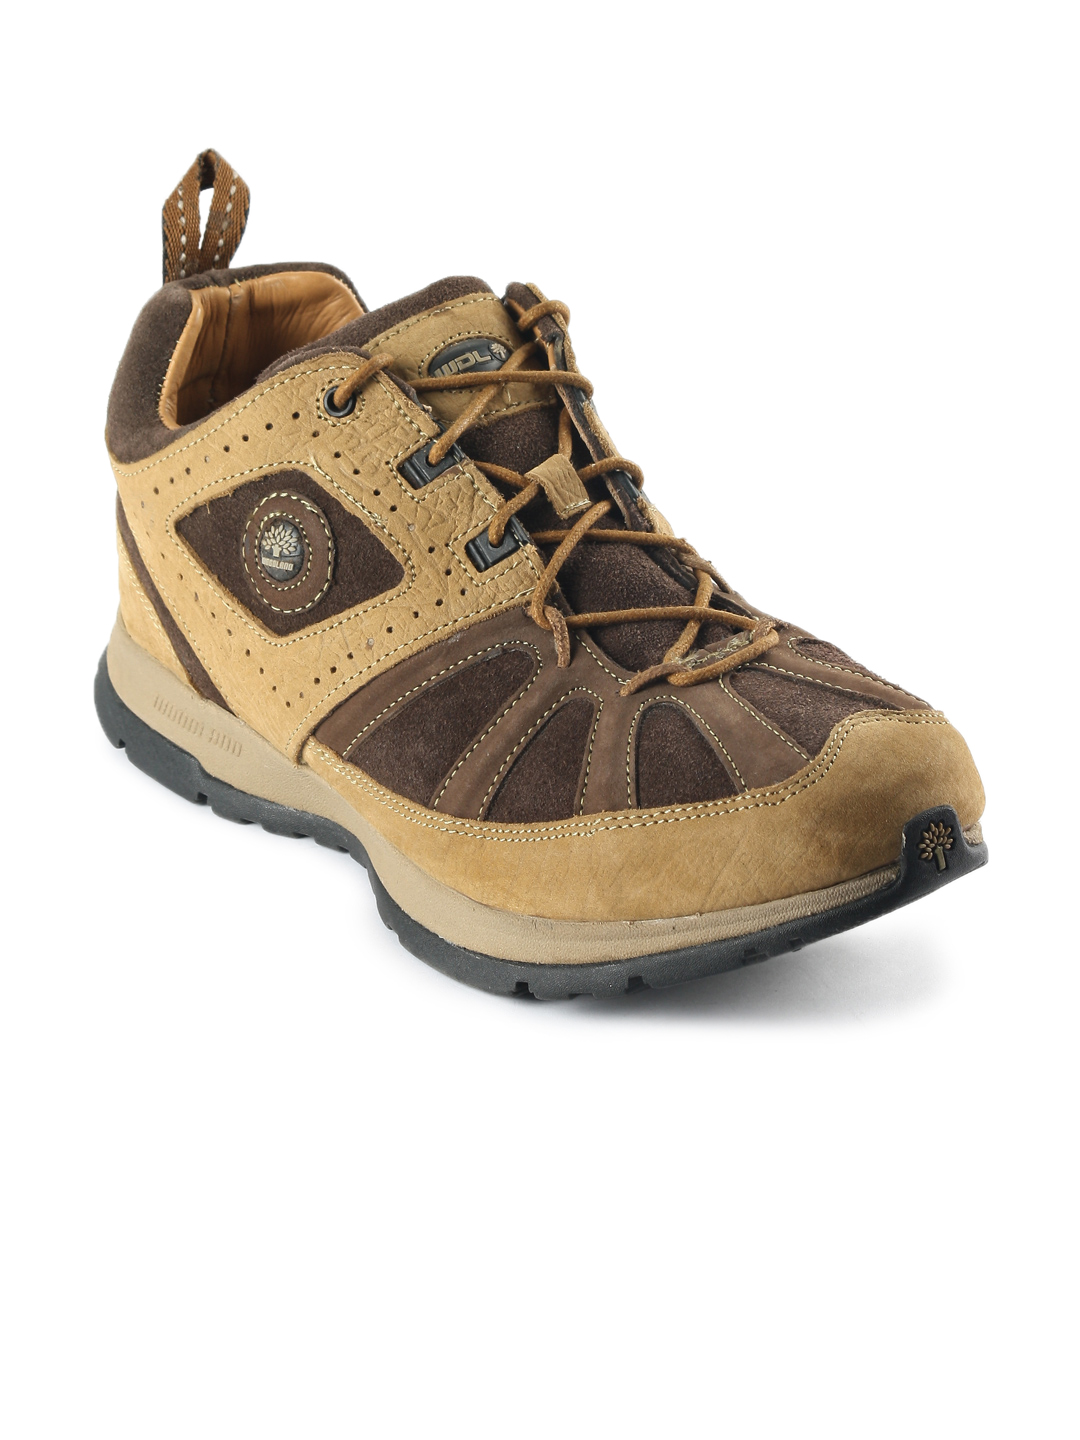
Woodland Men Brown Casual Shoes
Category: Footwear / Shoes / Casual Shoes
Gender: Men
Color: Brown
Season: Summer 2012
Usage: Casual